Figueroa Street

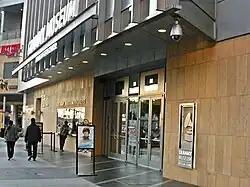
Entrance of Grammy Museum at L.A. Live

One of the longer streets in the city, it runs in a north/south direction for more than 30 miles (48 km) from its southern terminus at Harry Bridges Boulevard in the Wilmington neighborhood to Chevy Chase Drive in the city of La Cañada Flintridge at the north end.